William T. Halton

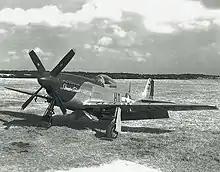
Halton's P-51 Mustang "Slender, Tender & Tall"

After completing P-47 Thunderbolt training, he was assigned to the 328th Fighter Squadron of the 352nd Fighter Group in England in December 1943. Stationed at RAF Bodney in Watton, Norfolk, the unit was under the operational control of the 67th Fighter Wing, VIII Fighter Command.